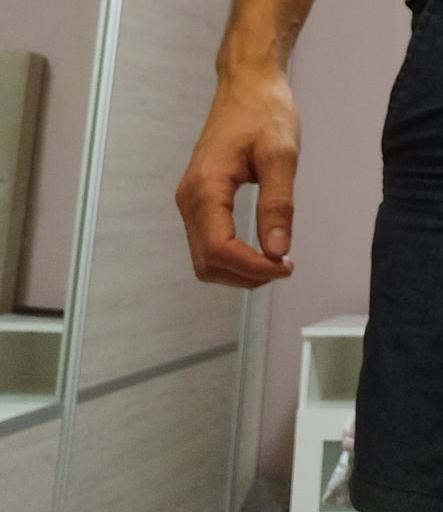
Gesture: no_gesture